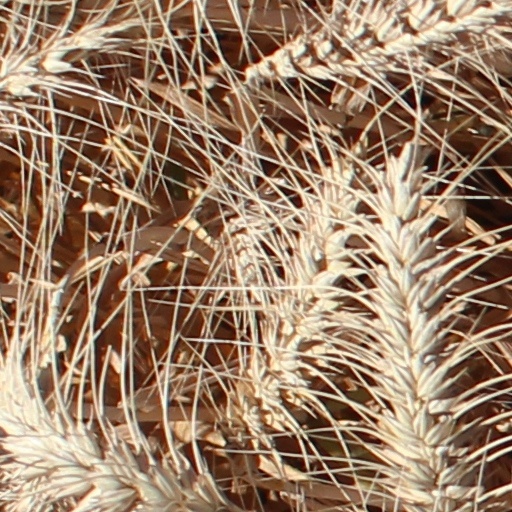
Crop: wheat